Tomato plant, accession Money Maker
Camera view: vertical (180 deg); turntable rotation: 30 degrees
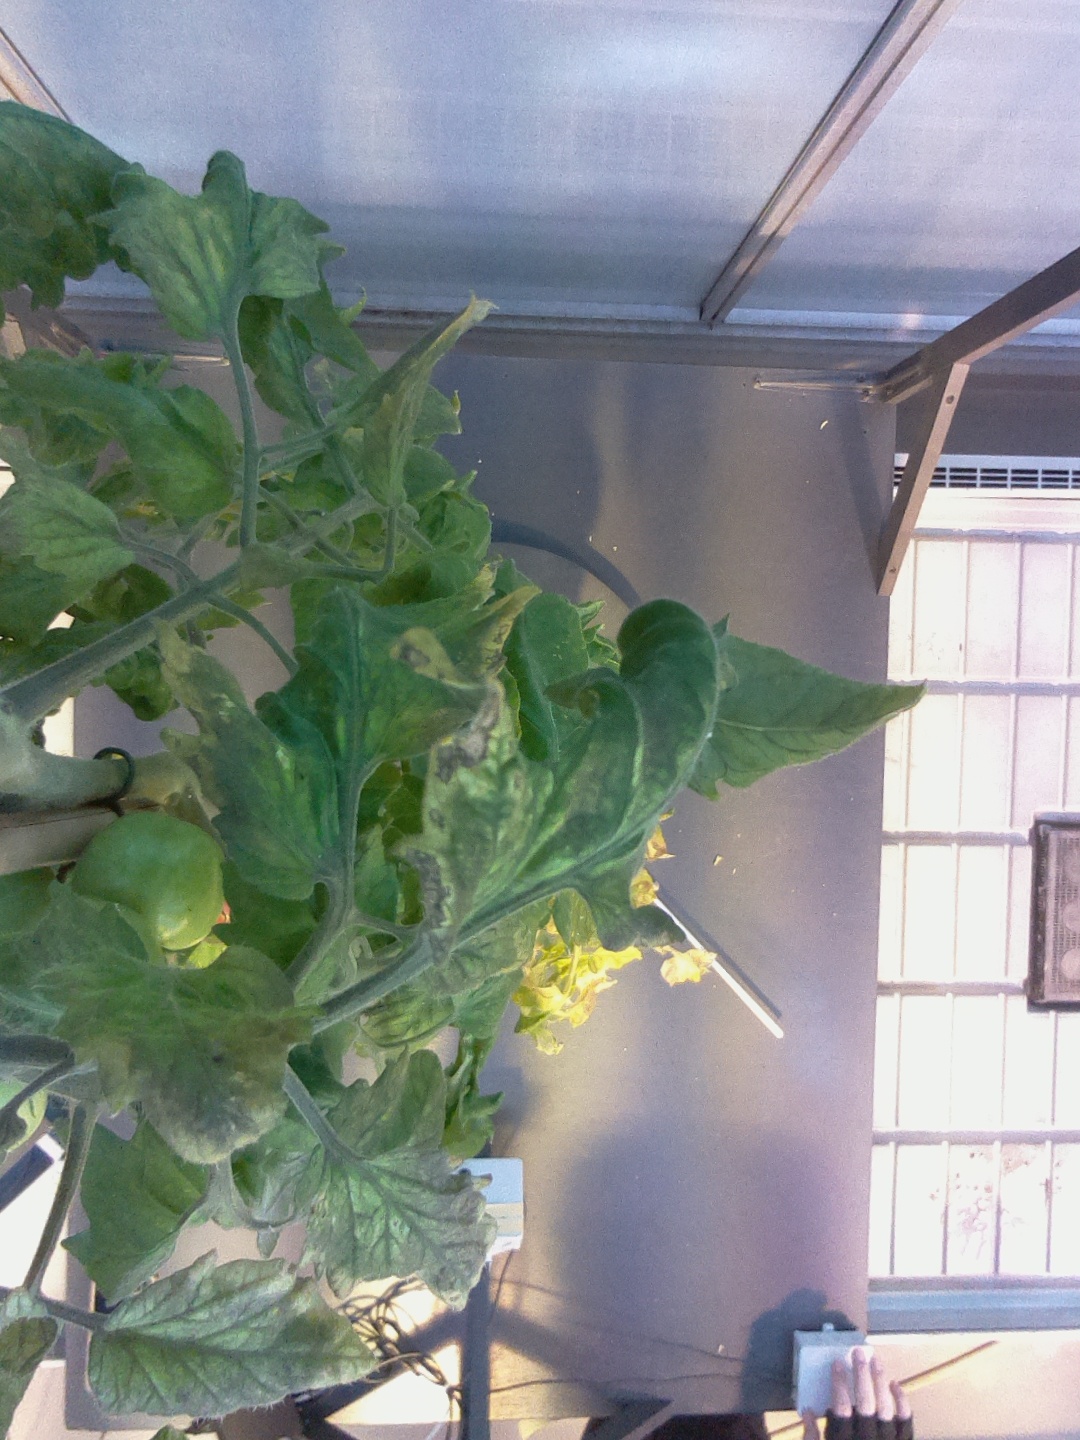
BBCH growth stage 81: 10%-20% of fruits show typical fully ripe color